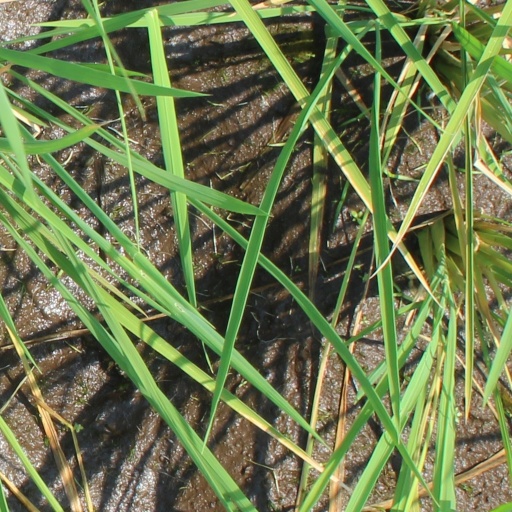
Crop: rice